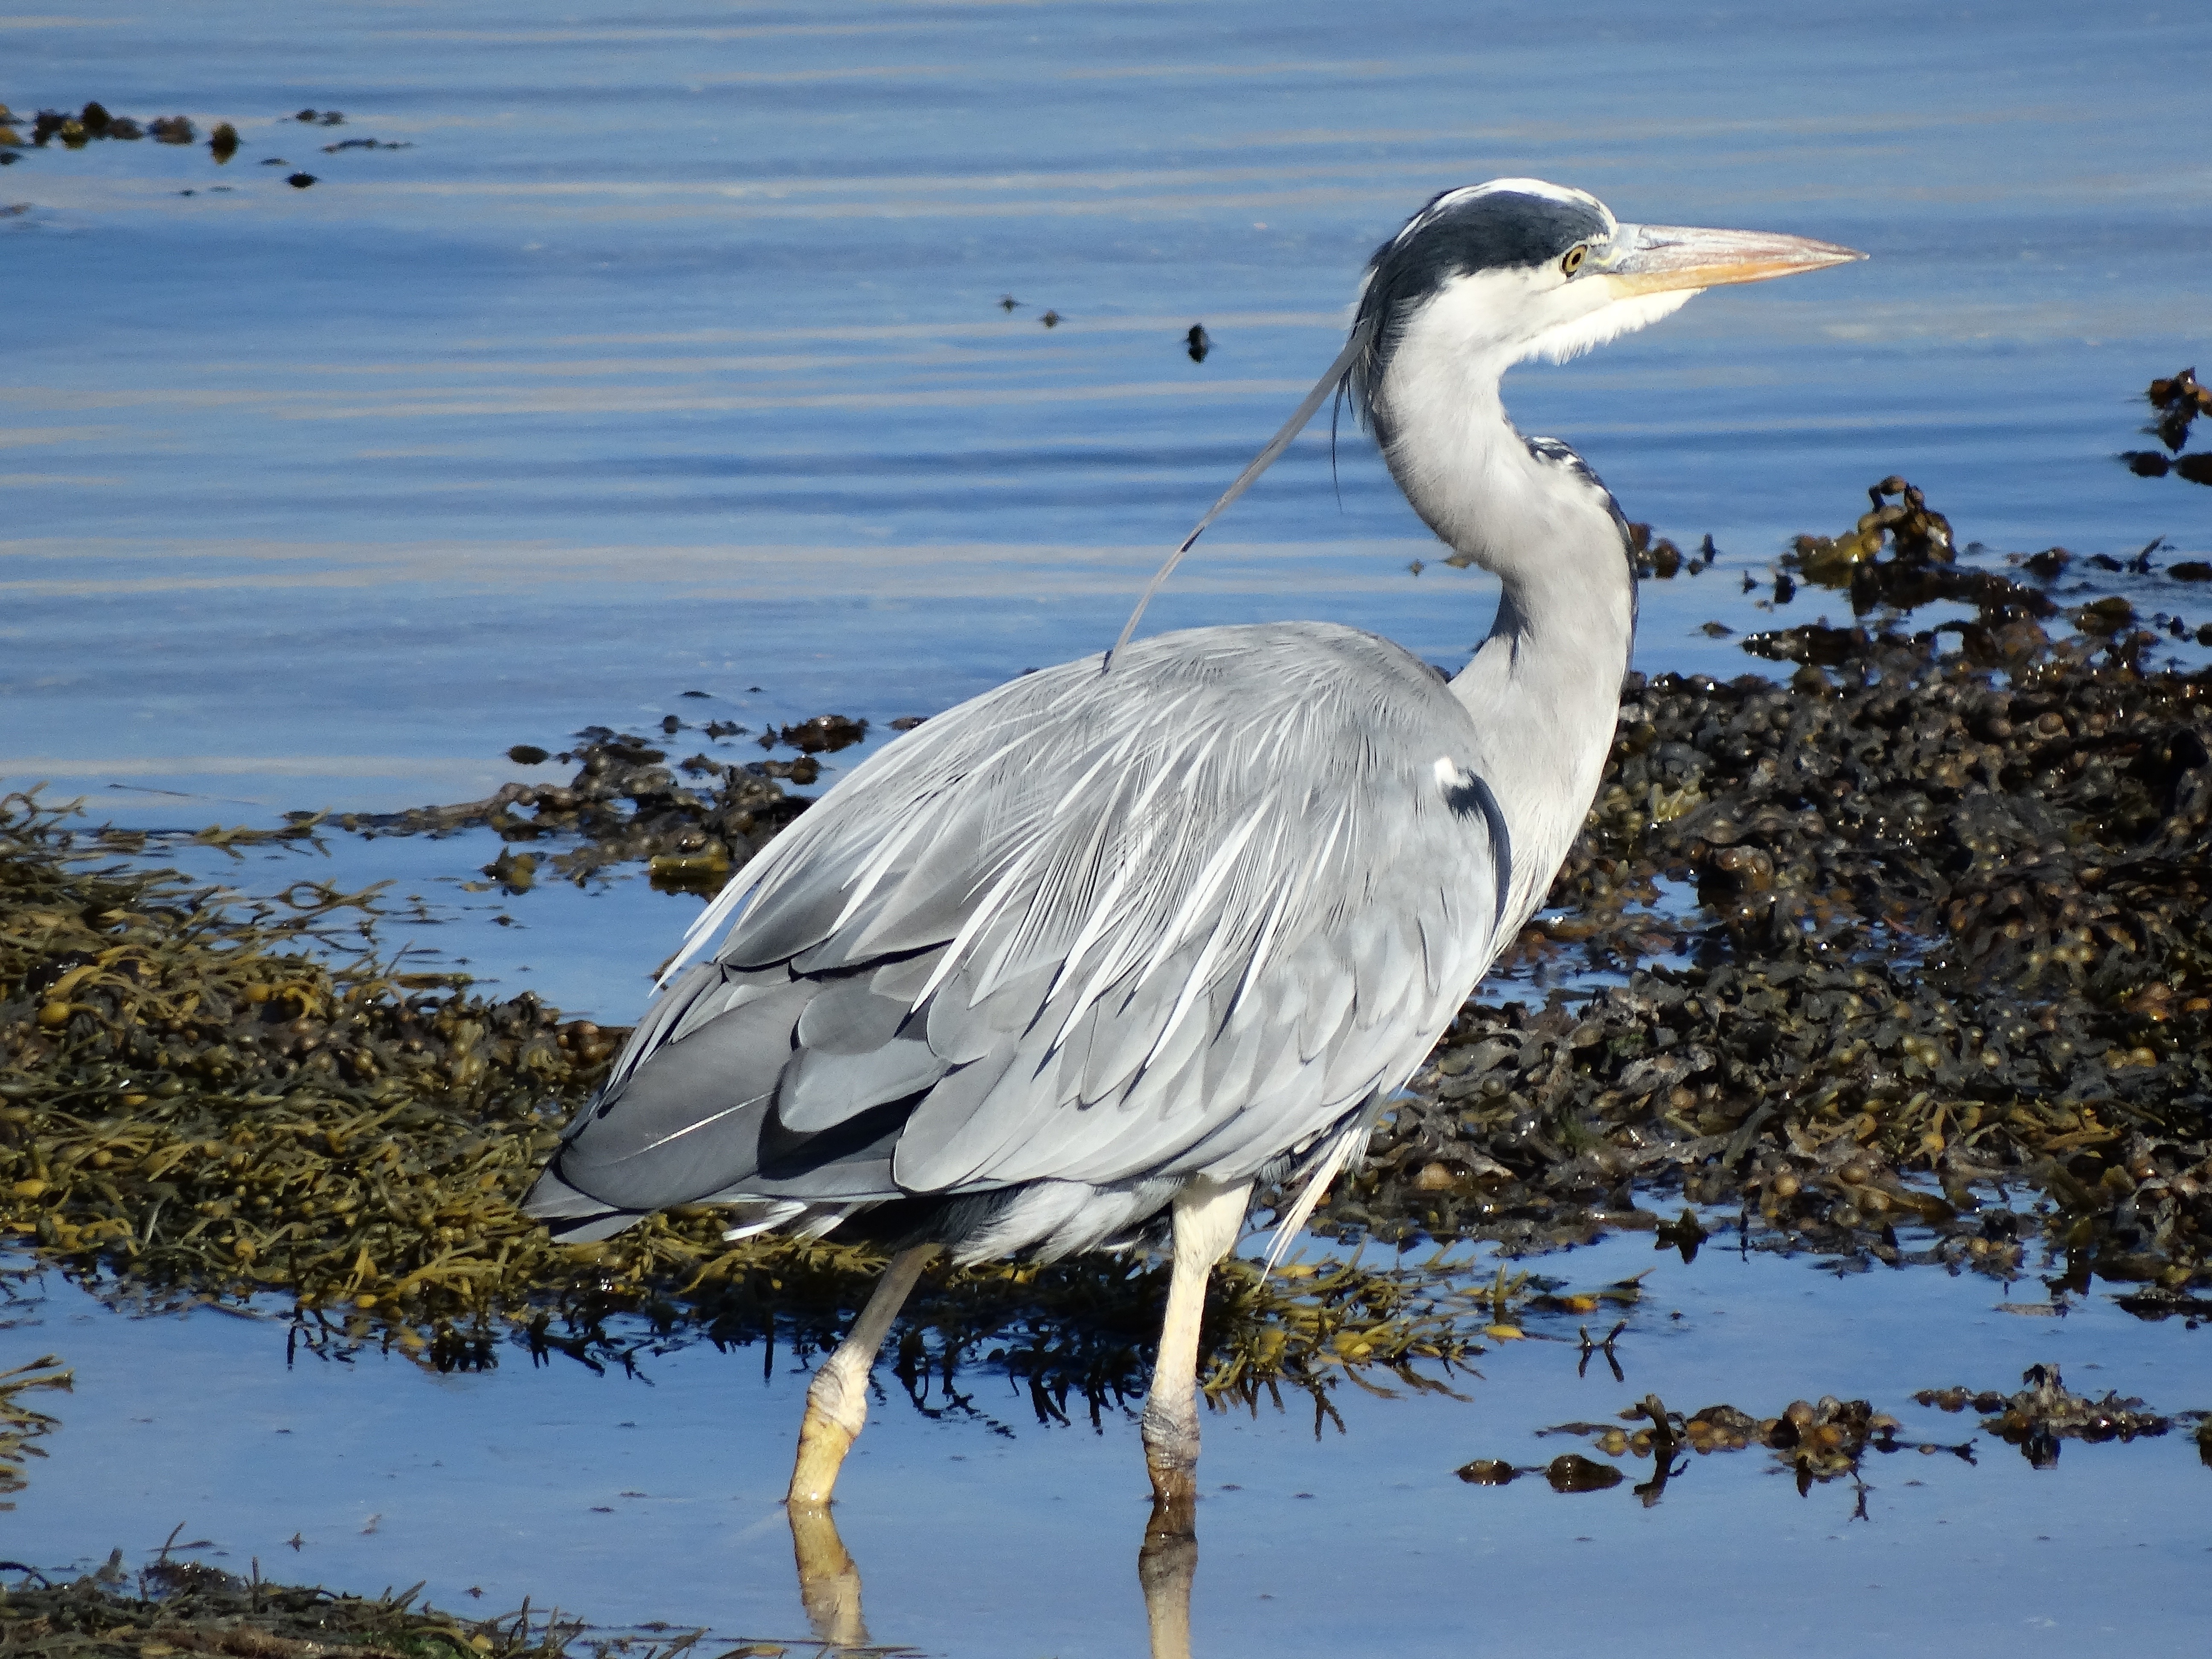
bird, wing, wildlife, reflection, beak, fauna, vertebrate, egret, heron, sutherland, loch fleet